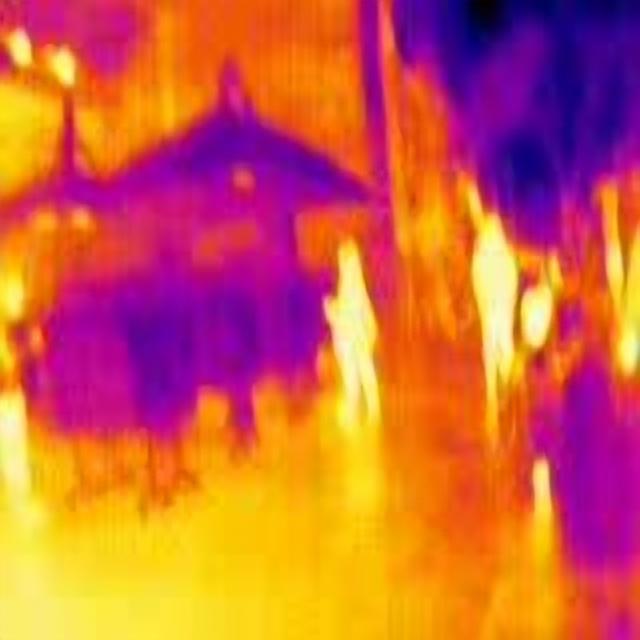
Detected objects:
label: person
label: person
label: person